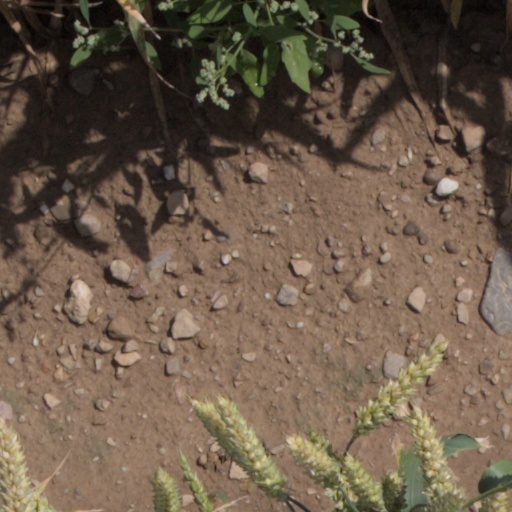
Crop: wheat